Pierre Pithou

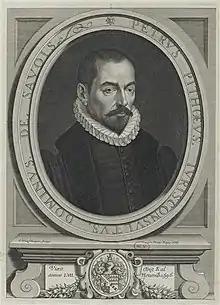
Pierre Pithou

Pierre Pithou (1 November 1539 – 1 November 1596) was a French lawyer and scholar. He is also known as Petrus Pithoeus.